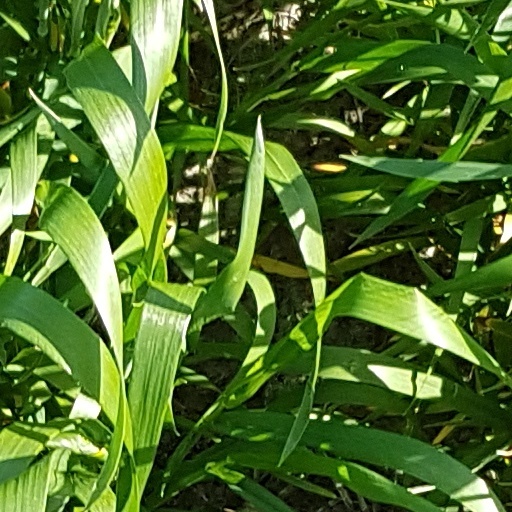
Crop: wheat